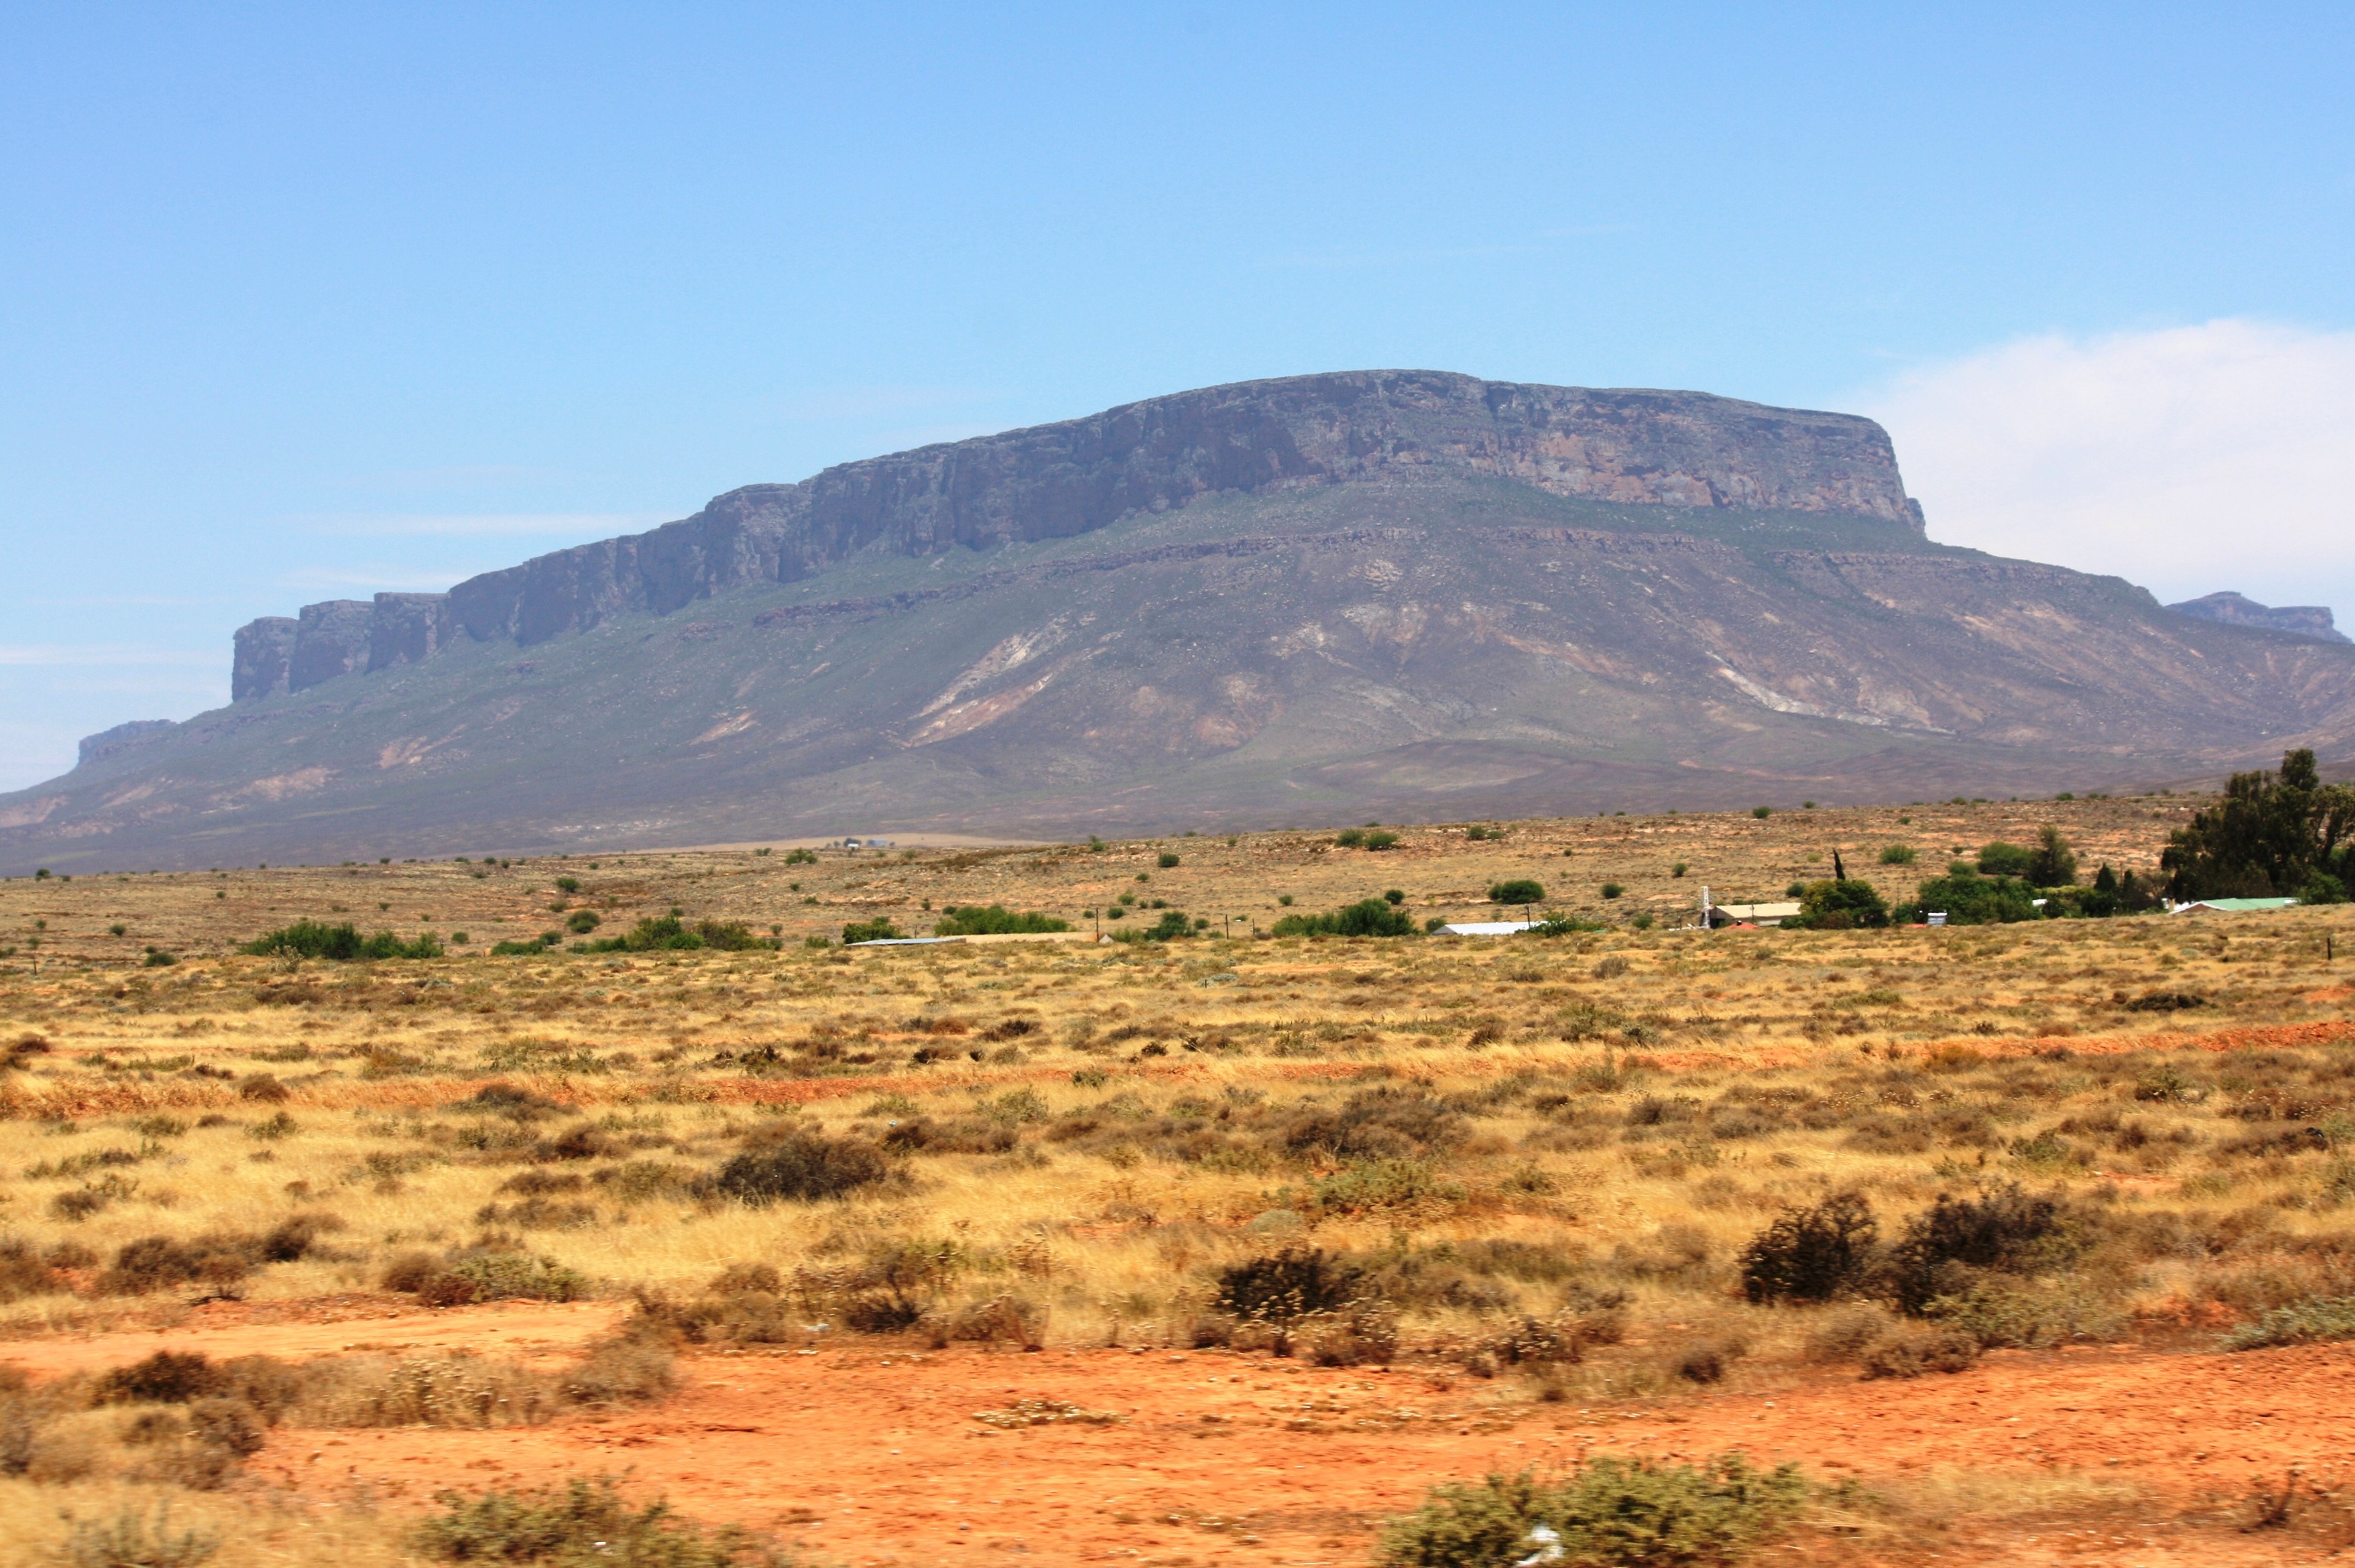
landscape, nature, wilderness, mountain, prairie, hill, desert, adventure, soil, national park, savanna, ridge, plain, geology, mountains, grassland, badlands, plateau, fell, habitat, ecosystem, butte, south africa, steppe, landform, natural environment, geographical feature, aeolian landform, ecoregion